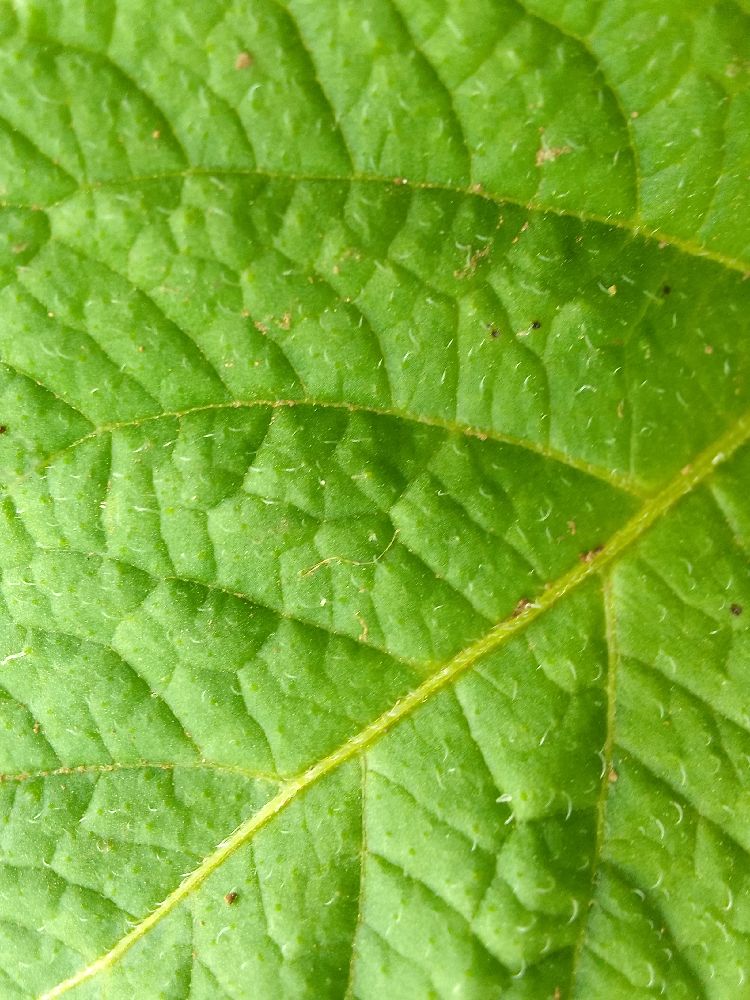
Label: Healthy